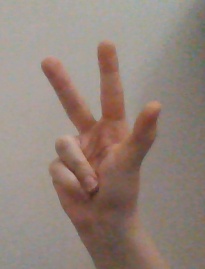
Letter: al